Triathlon at the 2020 Summer Olympics – Women's

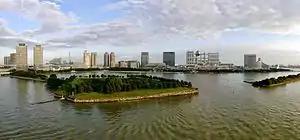
Odaiba as seen from the Rainbow Bridge in 2014

The event took place at the Odaiba Marine Park in Tokyo Bay, and was long, the "standard" or "Olympic" distance for a triathlon. Competitors began with a swimming leg, consisting of a lap followed by a shorter lap. Then, they took on the cycling leg, which covered eight laps of a course. Finally, competitors finished with four laps of a course that made up the running leg. Between each leg, there was also a transition zone in which competitors must change equipment and clothing for the next leg.